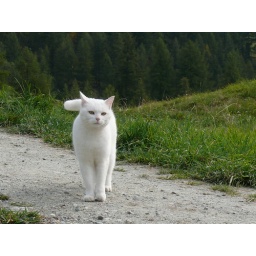
A white cat in Pessey (Valtournenche - ITALY)